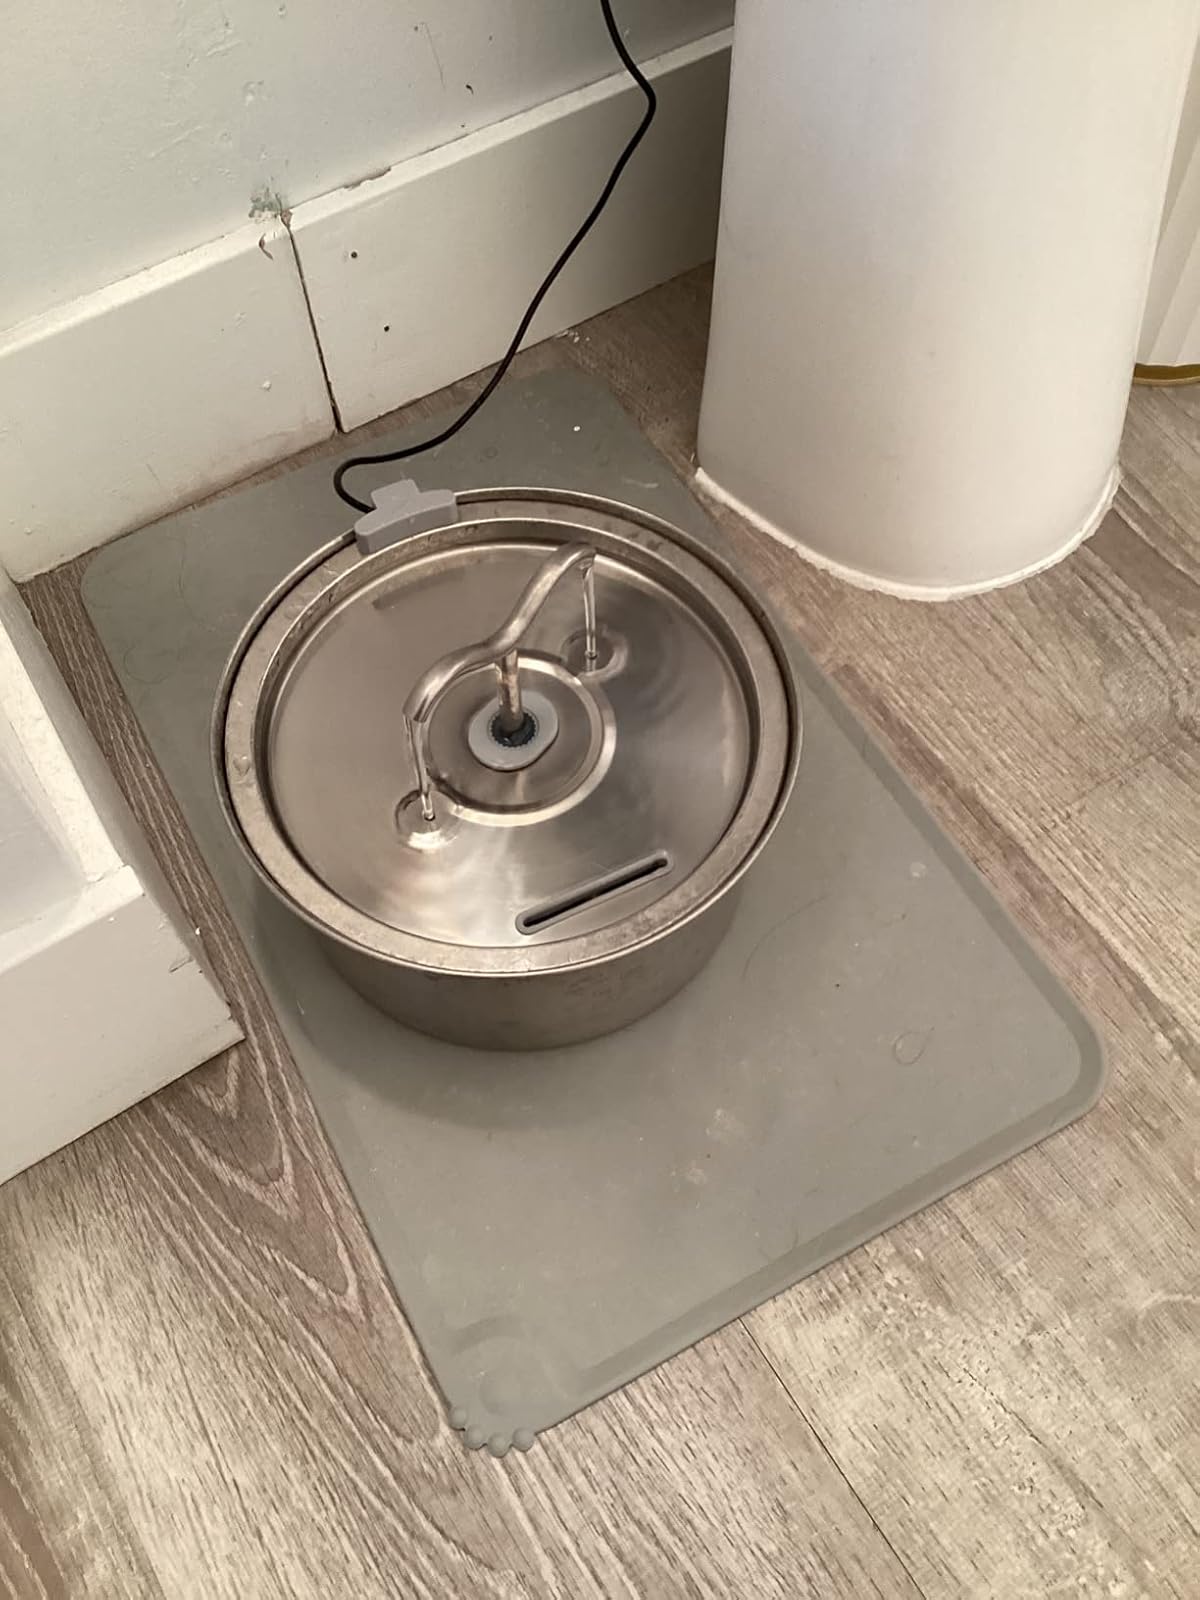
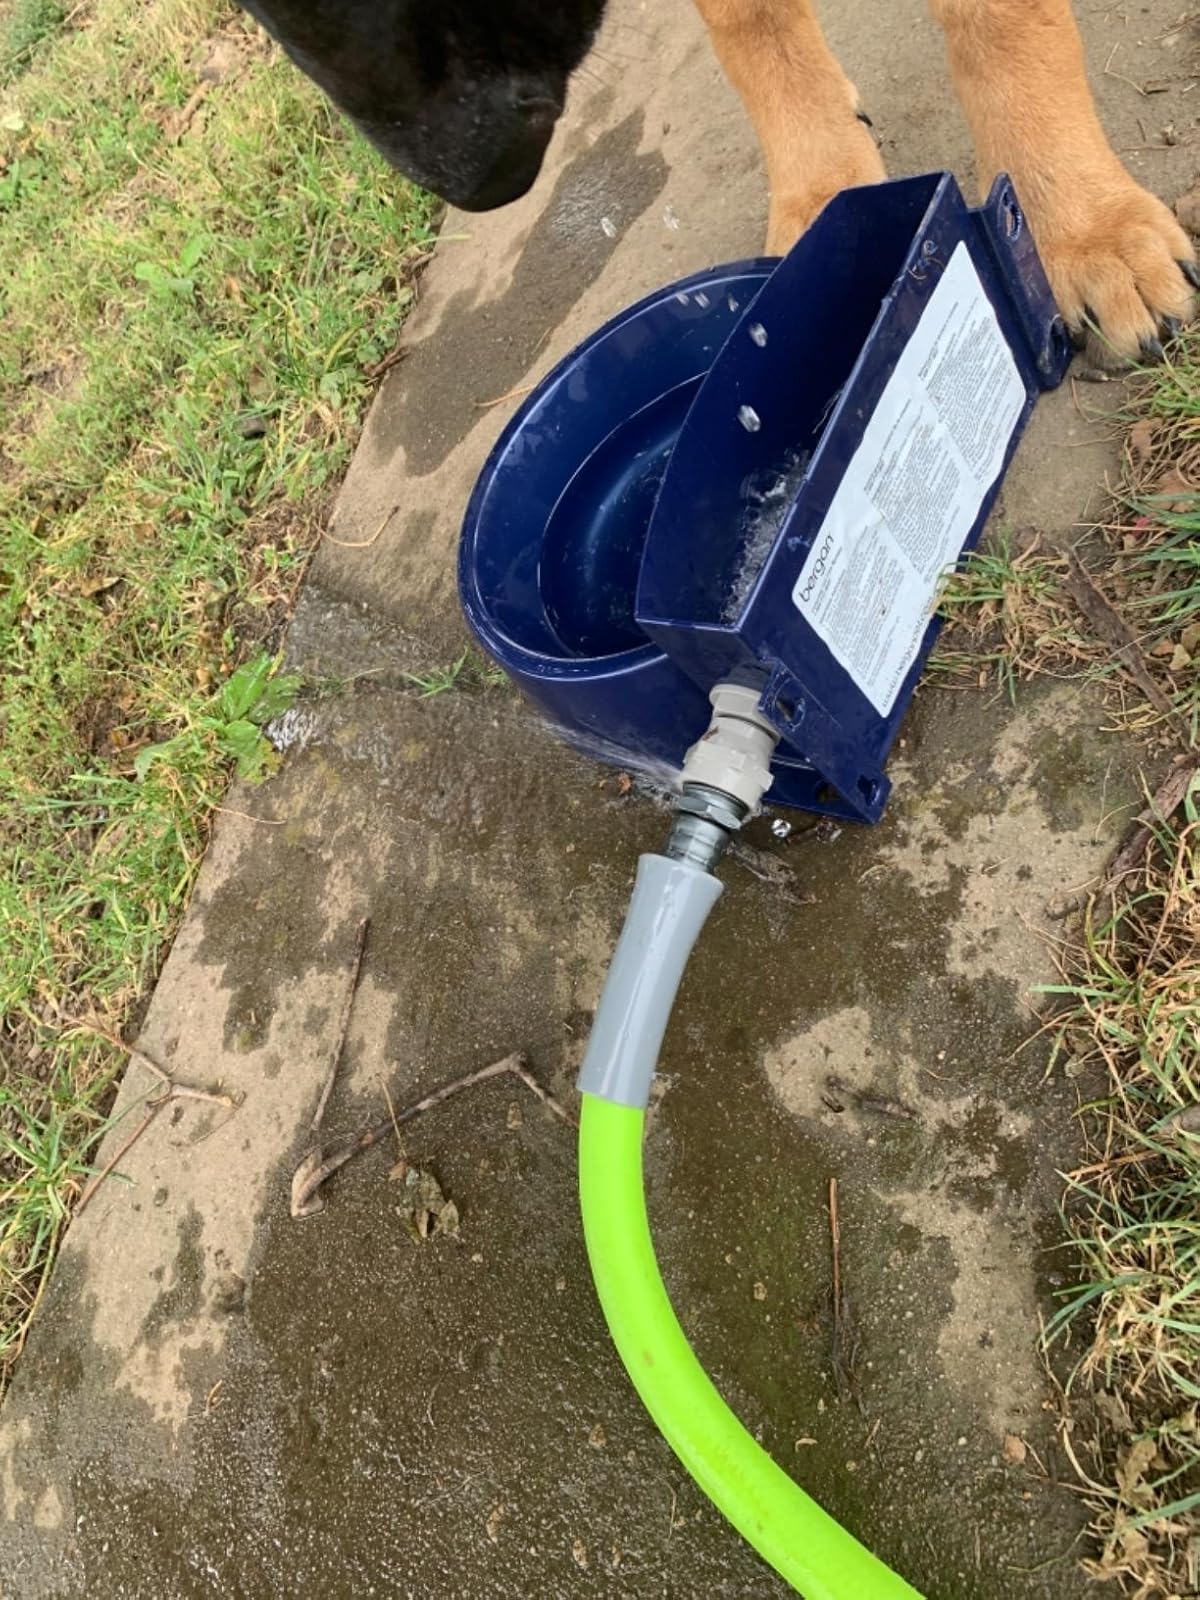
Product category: items_bowl
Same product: no